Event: Nepal Earthquake
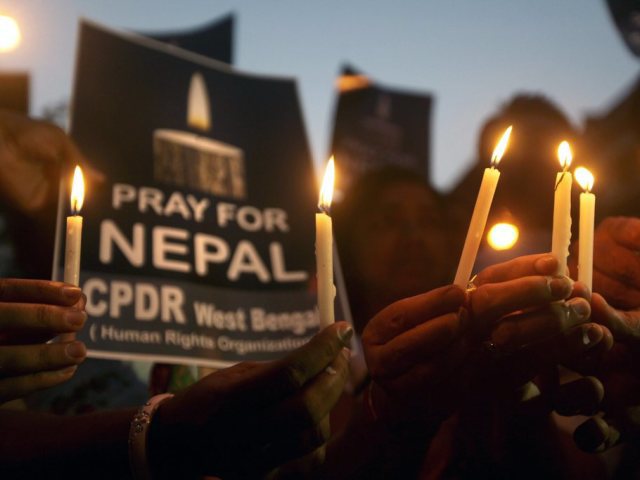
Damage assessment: no_damage